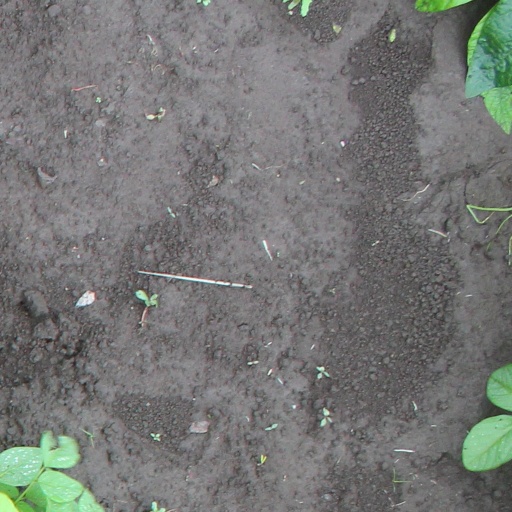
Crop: soybean